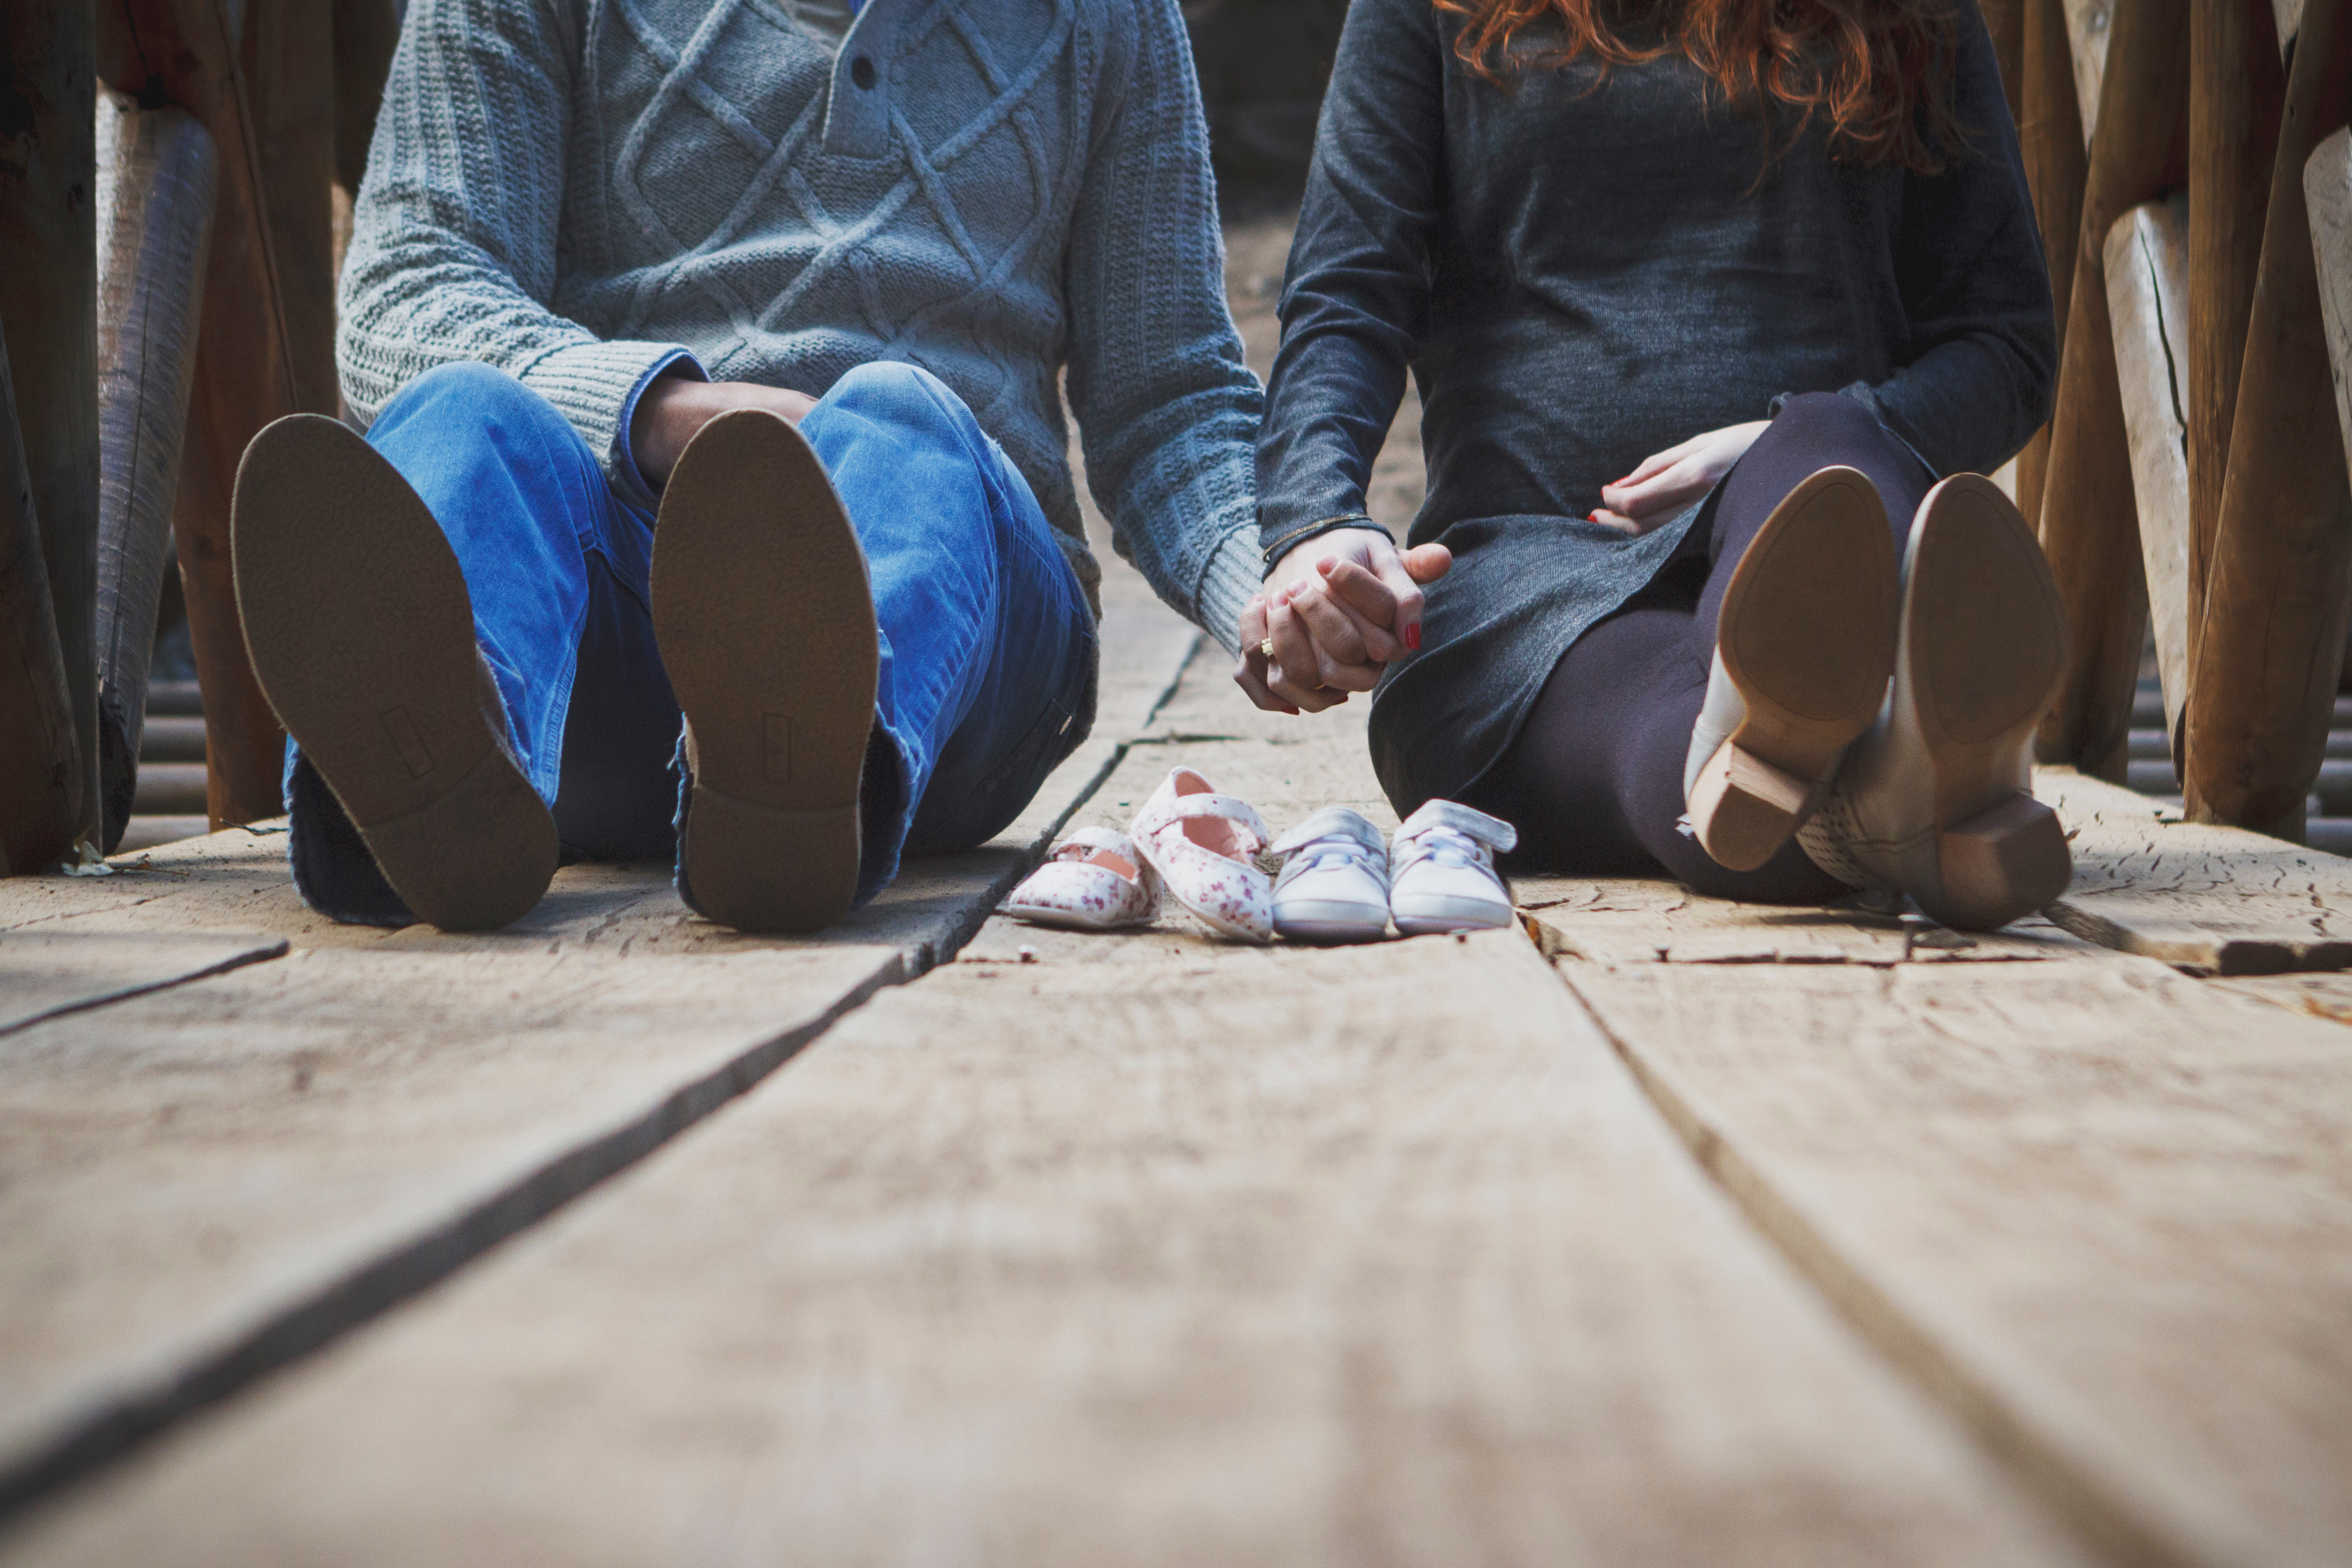
person, leg, color, sitting, child, blue, image, human positions